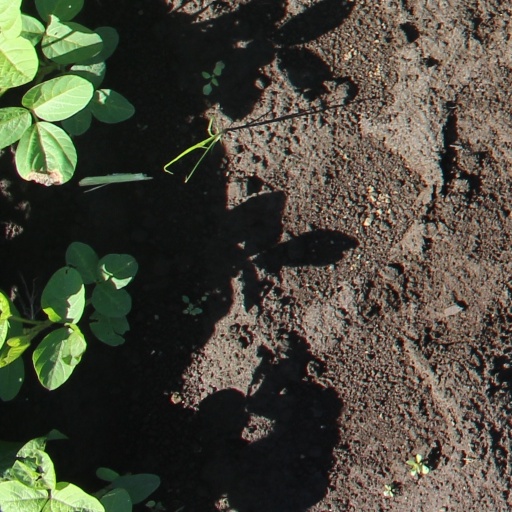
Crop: soybean